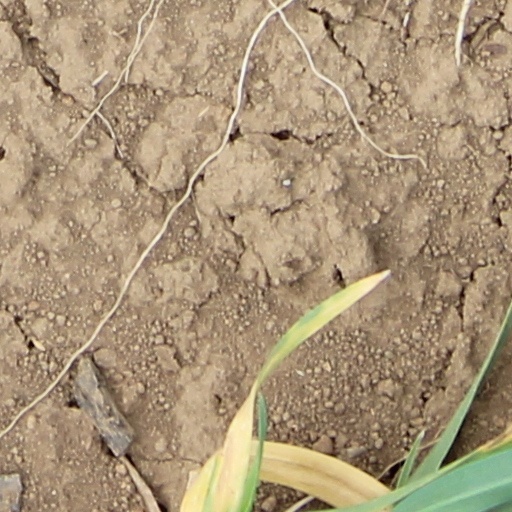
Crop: wheat